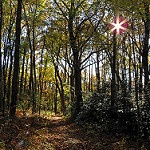
Label: forest